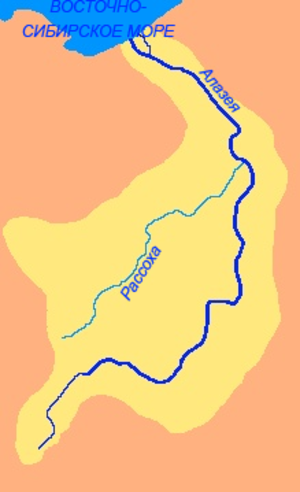
L'Alazeïa est un fleuve de 1 590 km de longueur, qui coule au nord-est de la Sibérie et se jette dans la mer de Sibérie orientale.